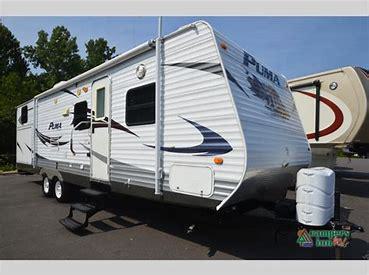
Brand: Puma
Model: 30